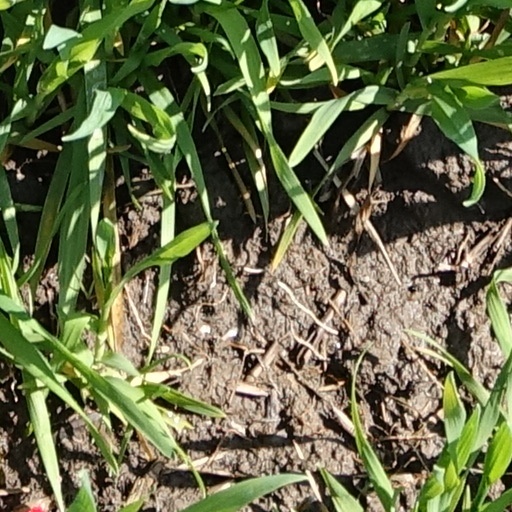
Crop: wheat